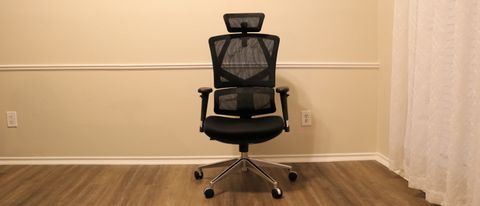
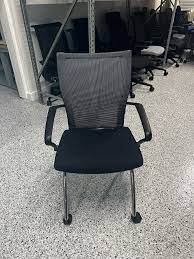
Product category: items_chair
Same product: no